Kalindi College

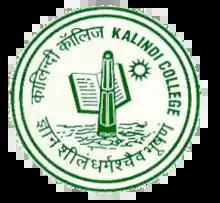
Official seal of the college

Kalindi College is an all-girls' college of the University of Delhi. Its motto is ". It has a small, 8.25 acre, non-residential campus located in East Patel Nagar, New Delhi.